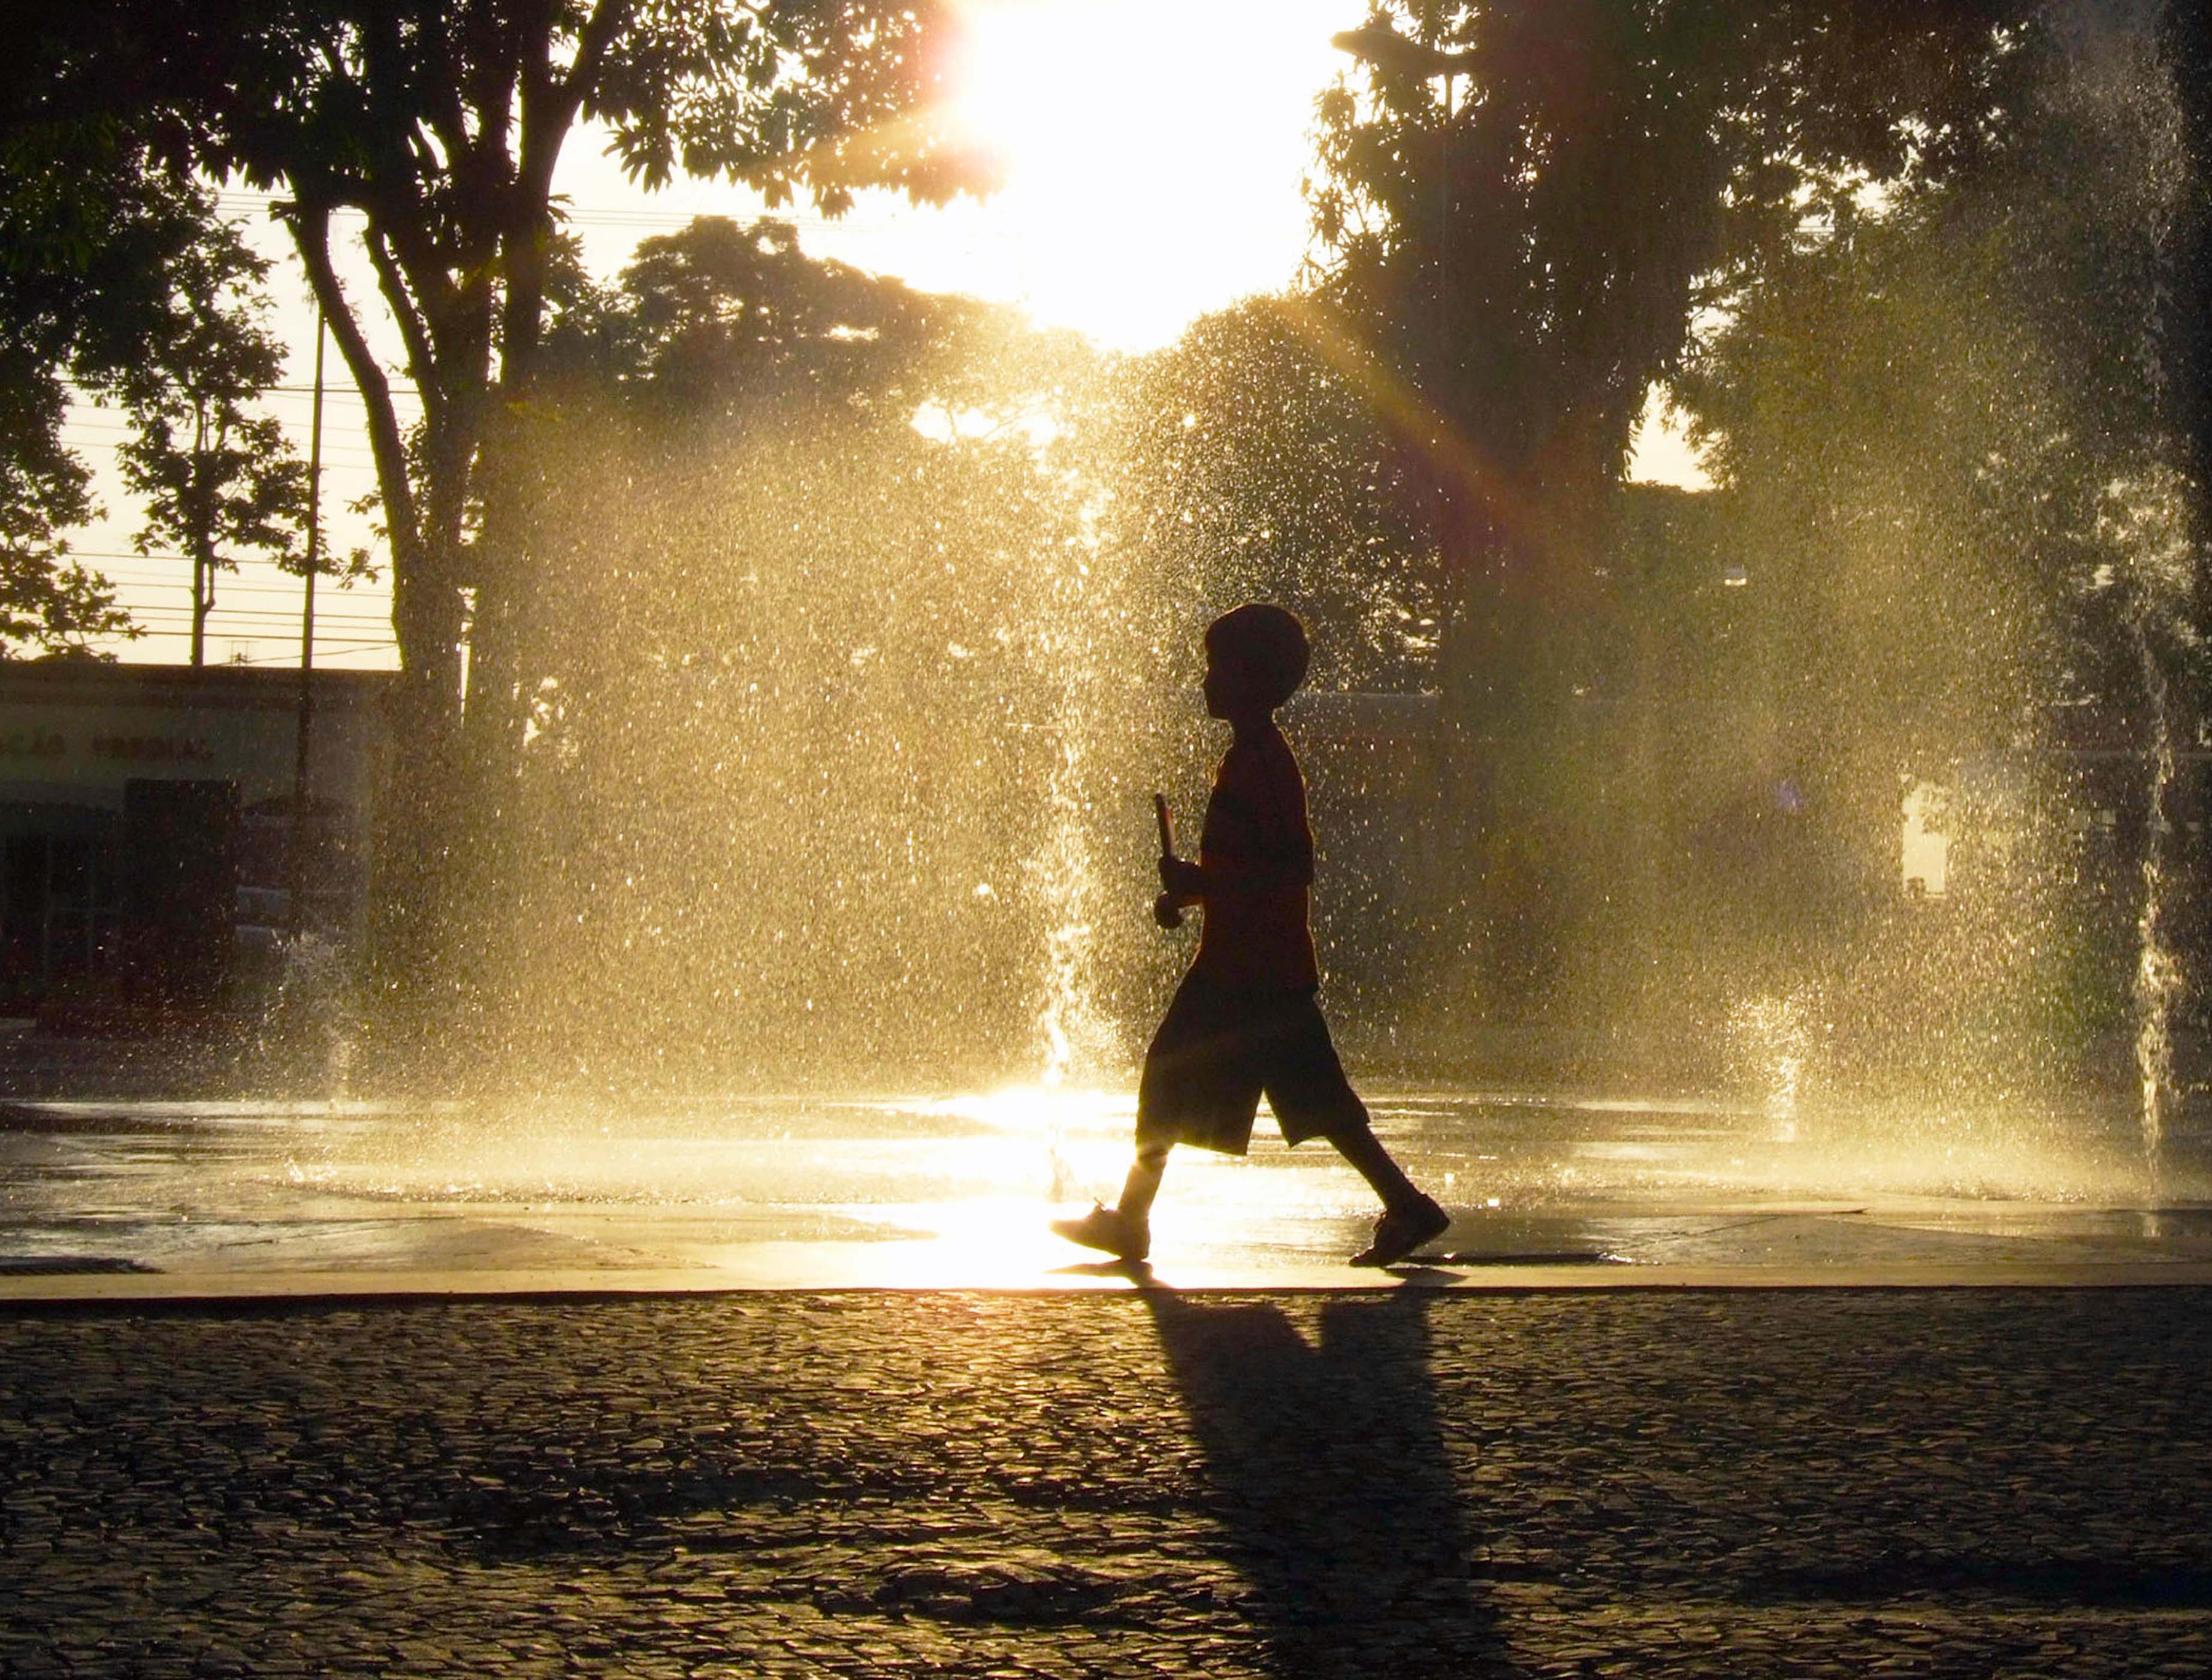
tree, water, fountain, backlighting, light, sky, sunlight, heat, morning, water feature, photography, sun, silhouette, evening, sunset, plant, night